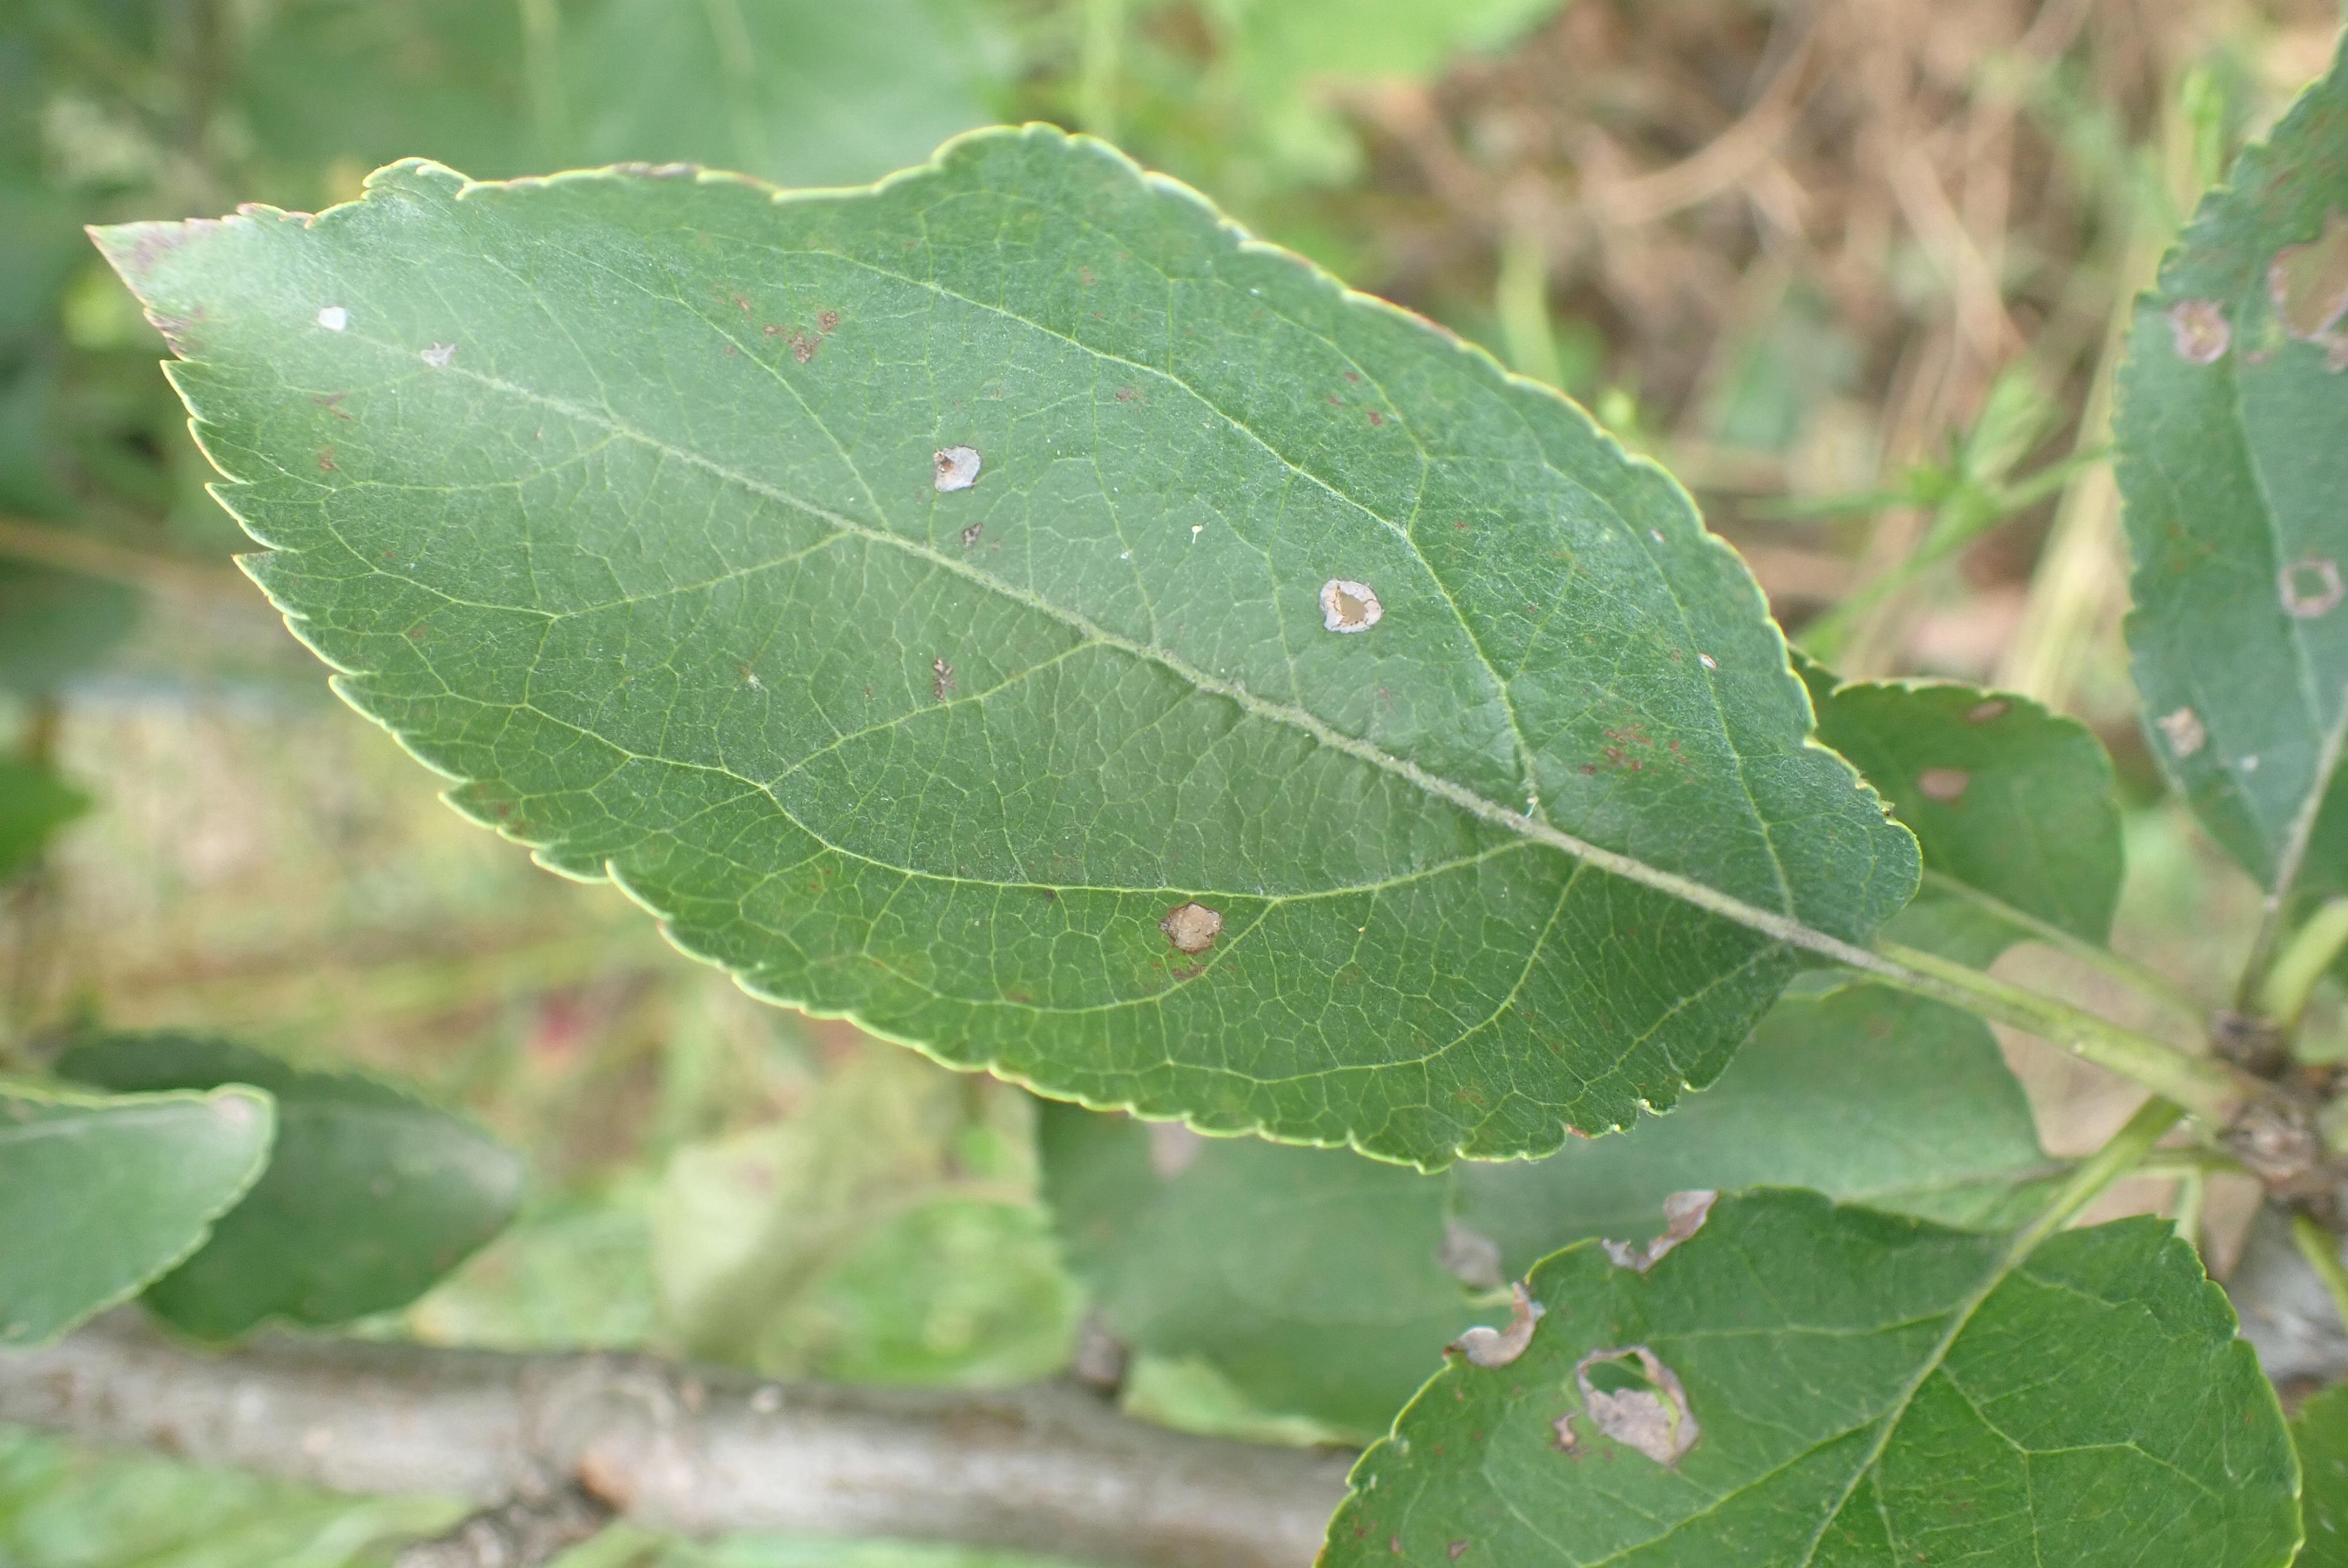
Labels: complex